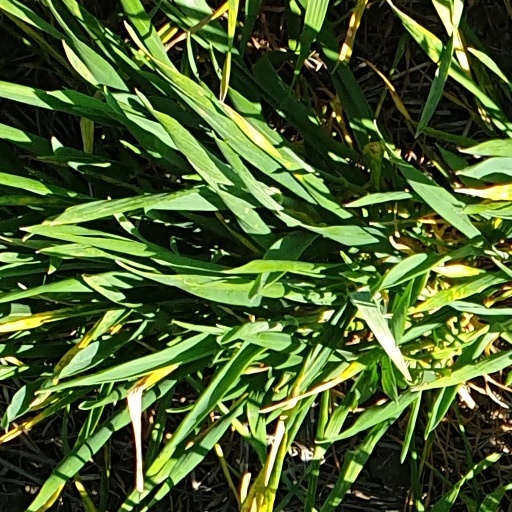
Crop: wheat